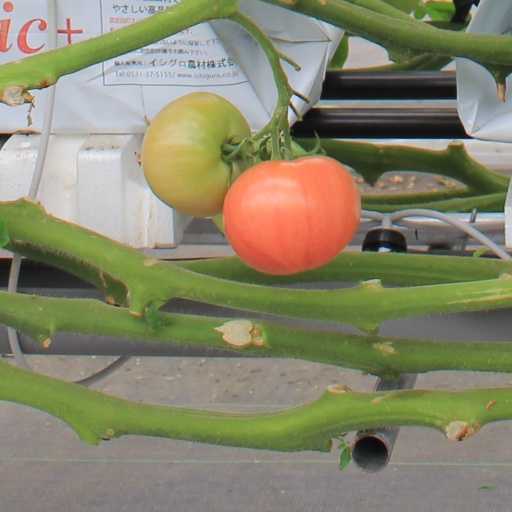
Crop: tomato